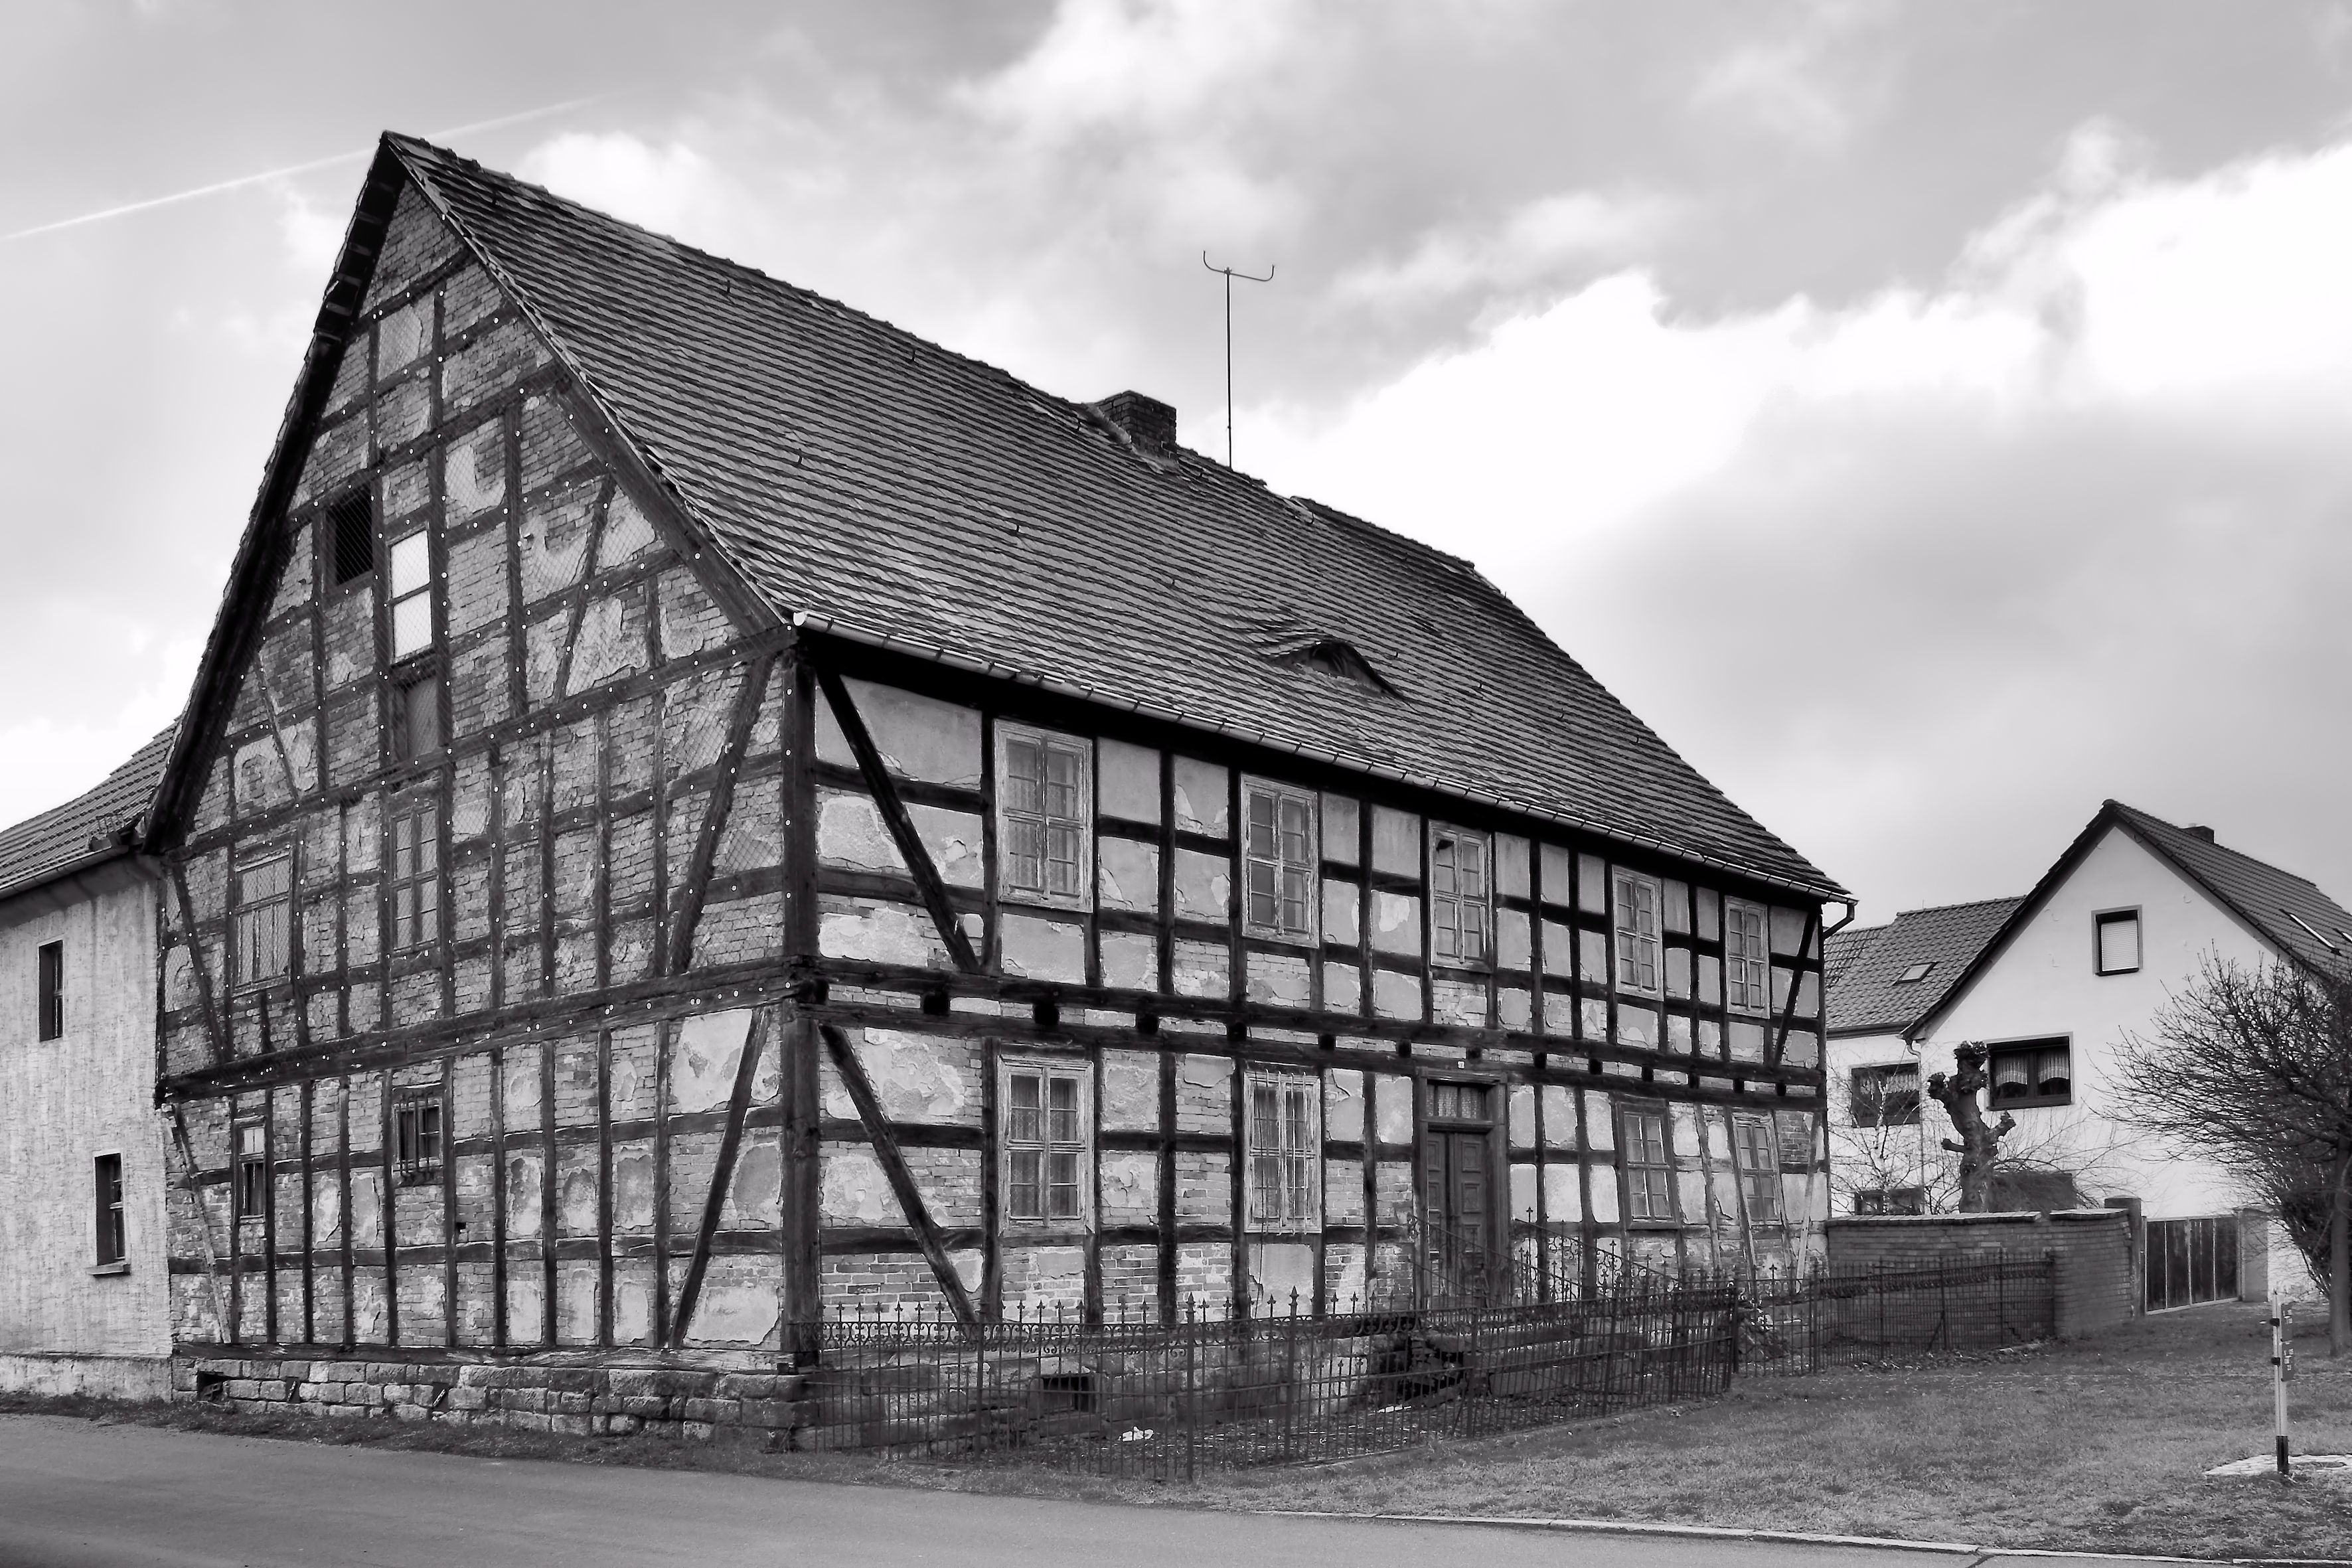
black and white, architecture, house, building, old, facade, monochrome, old house, historically, leave, fachwerkhaus, truss, urban area, monochrome photography, residential area